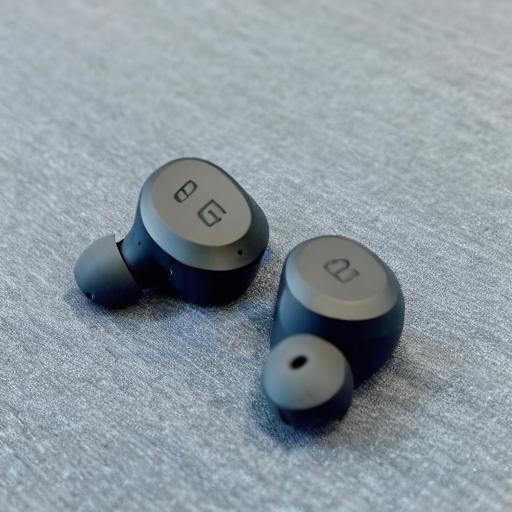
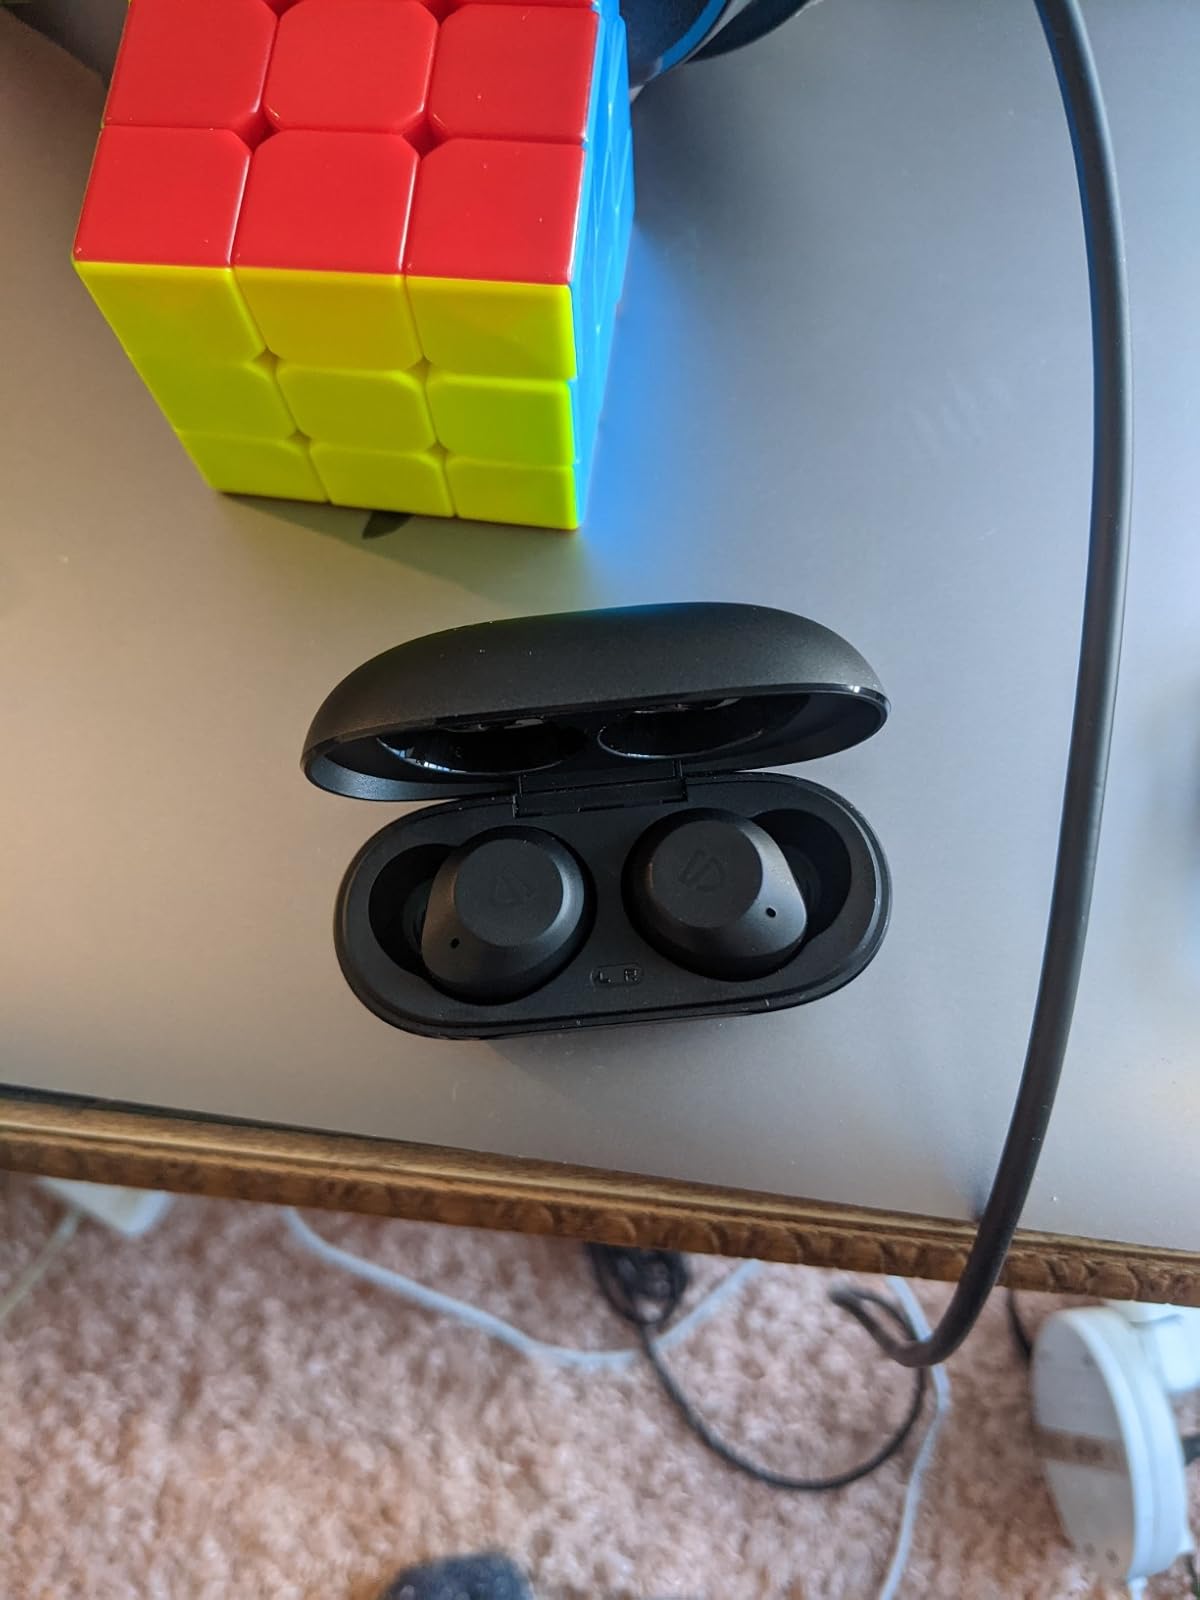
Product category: earbuds
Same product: no